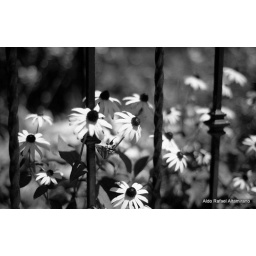
Flowers in black and white